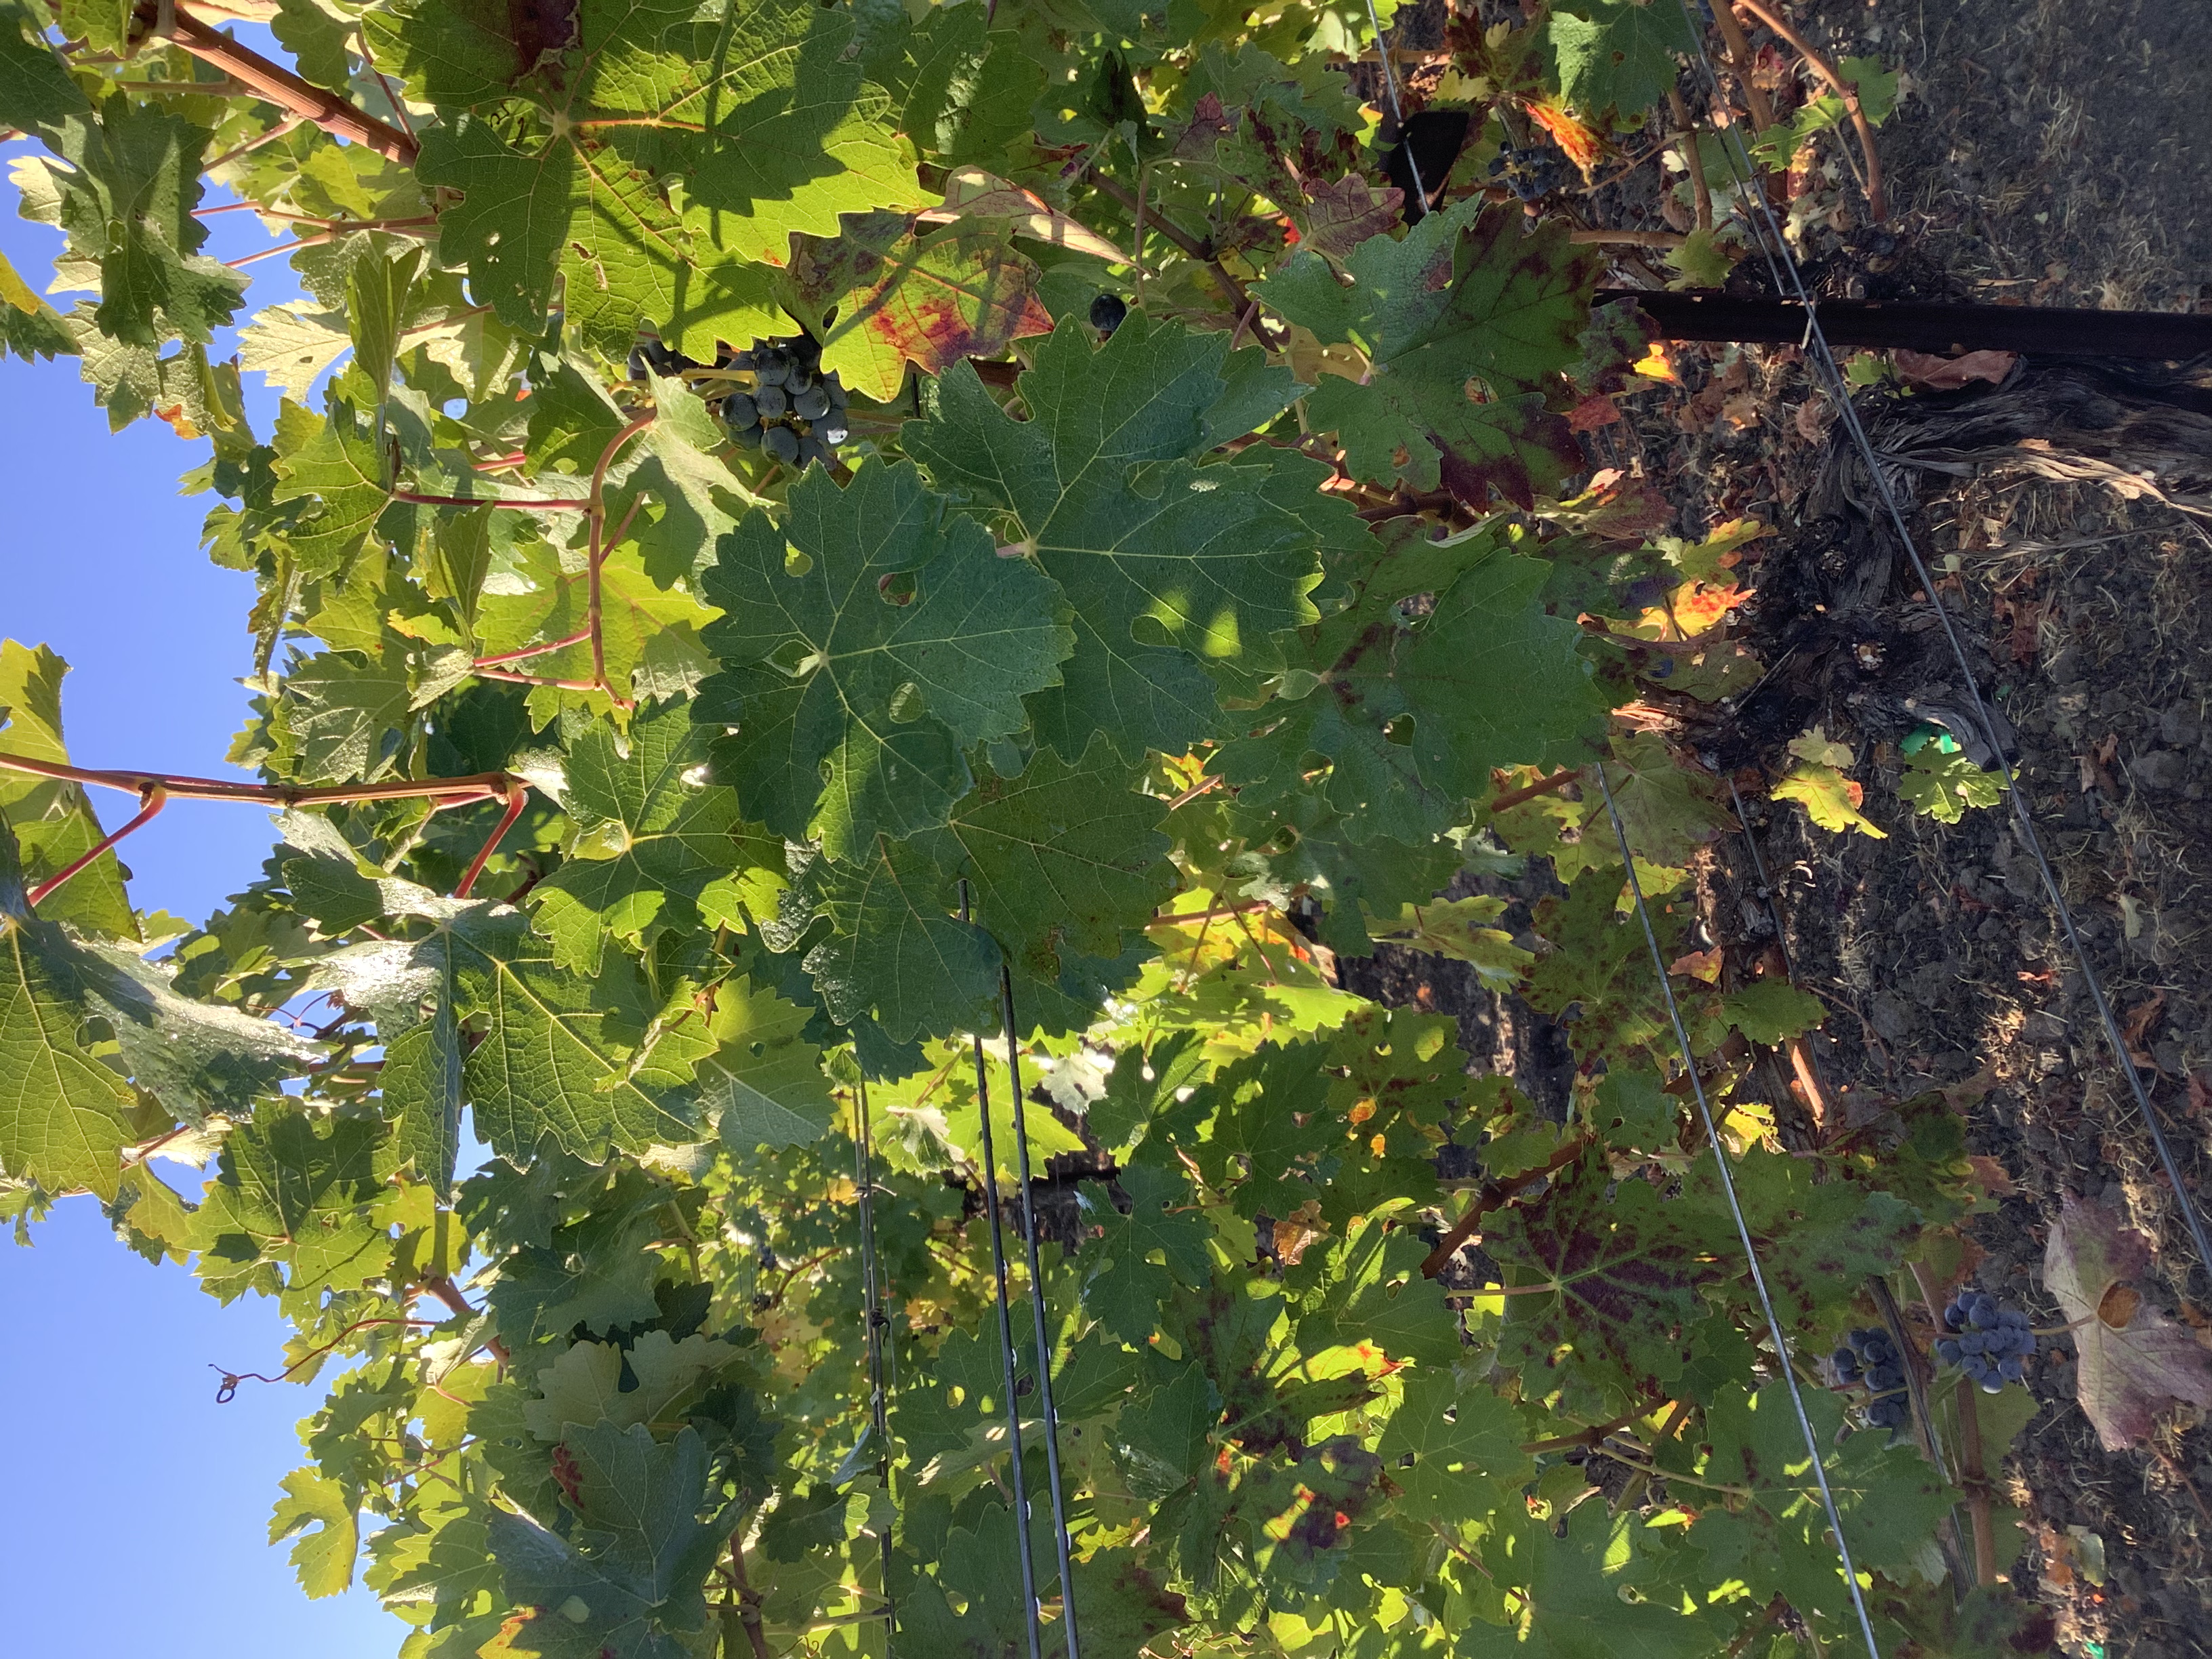
Label: Red Blotch